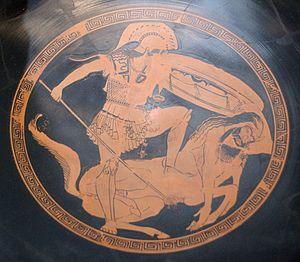
Centauromachie. Médaillon d'un kylix attique à figures rouges.